Question: Please indicate a possible affordance area of the chair that can be used for sitting on
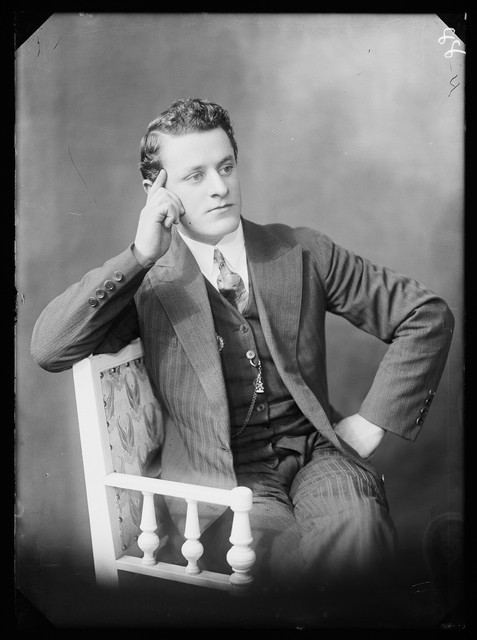
Answer: [134.5, 484, 321.5, 582]